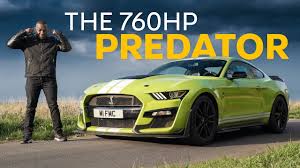
Vehicle type: Cars